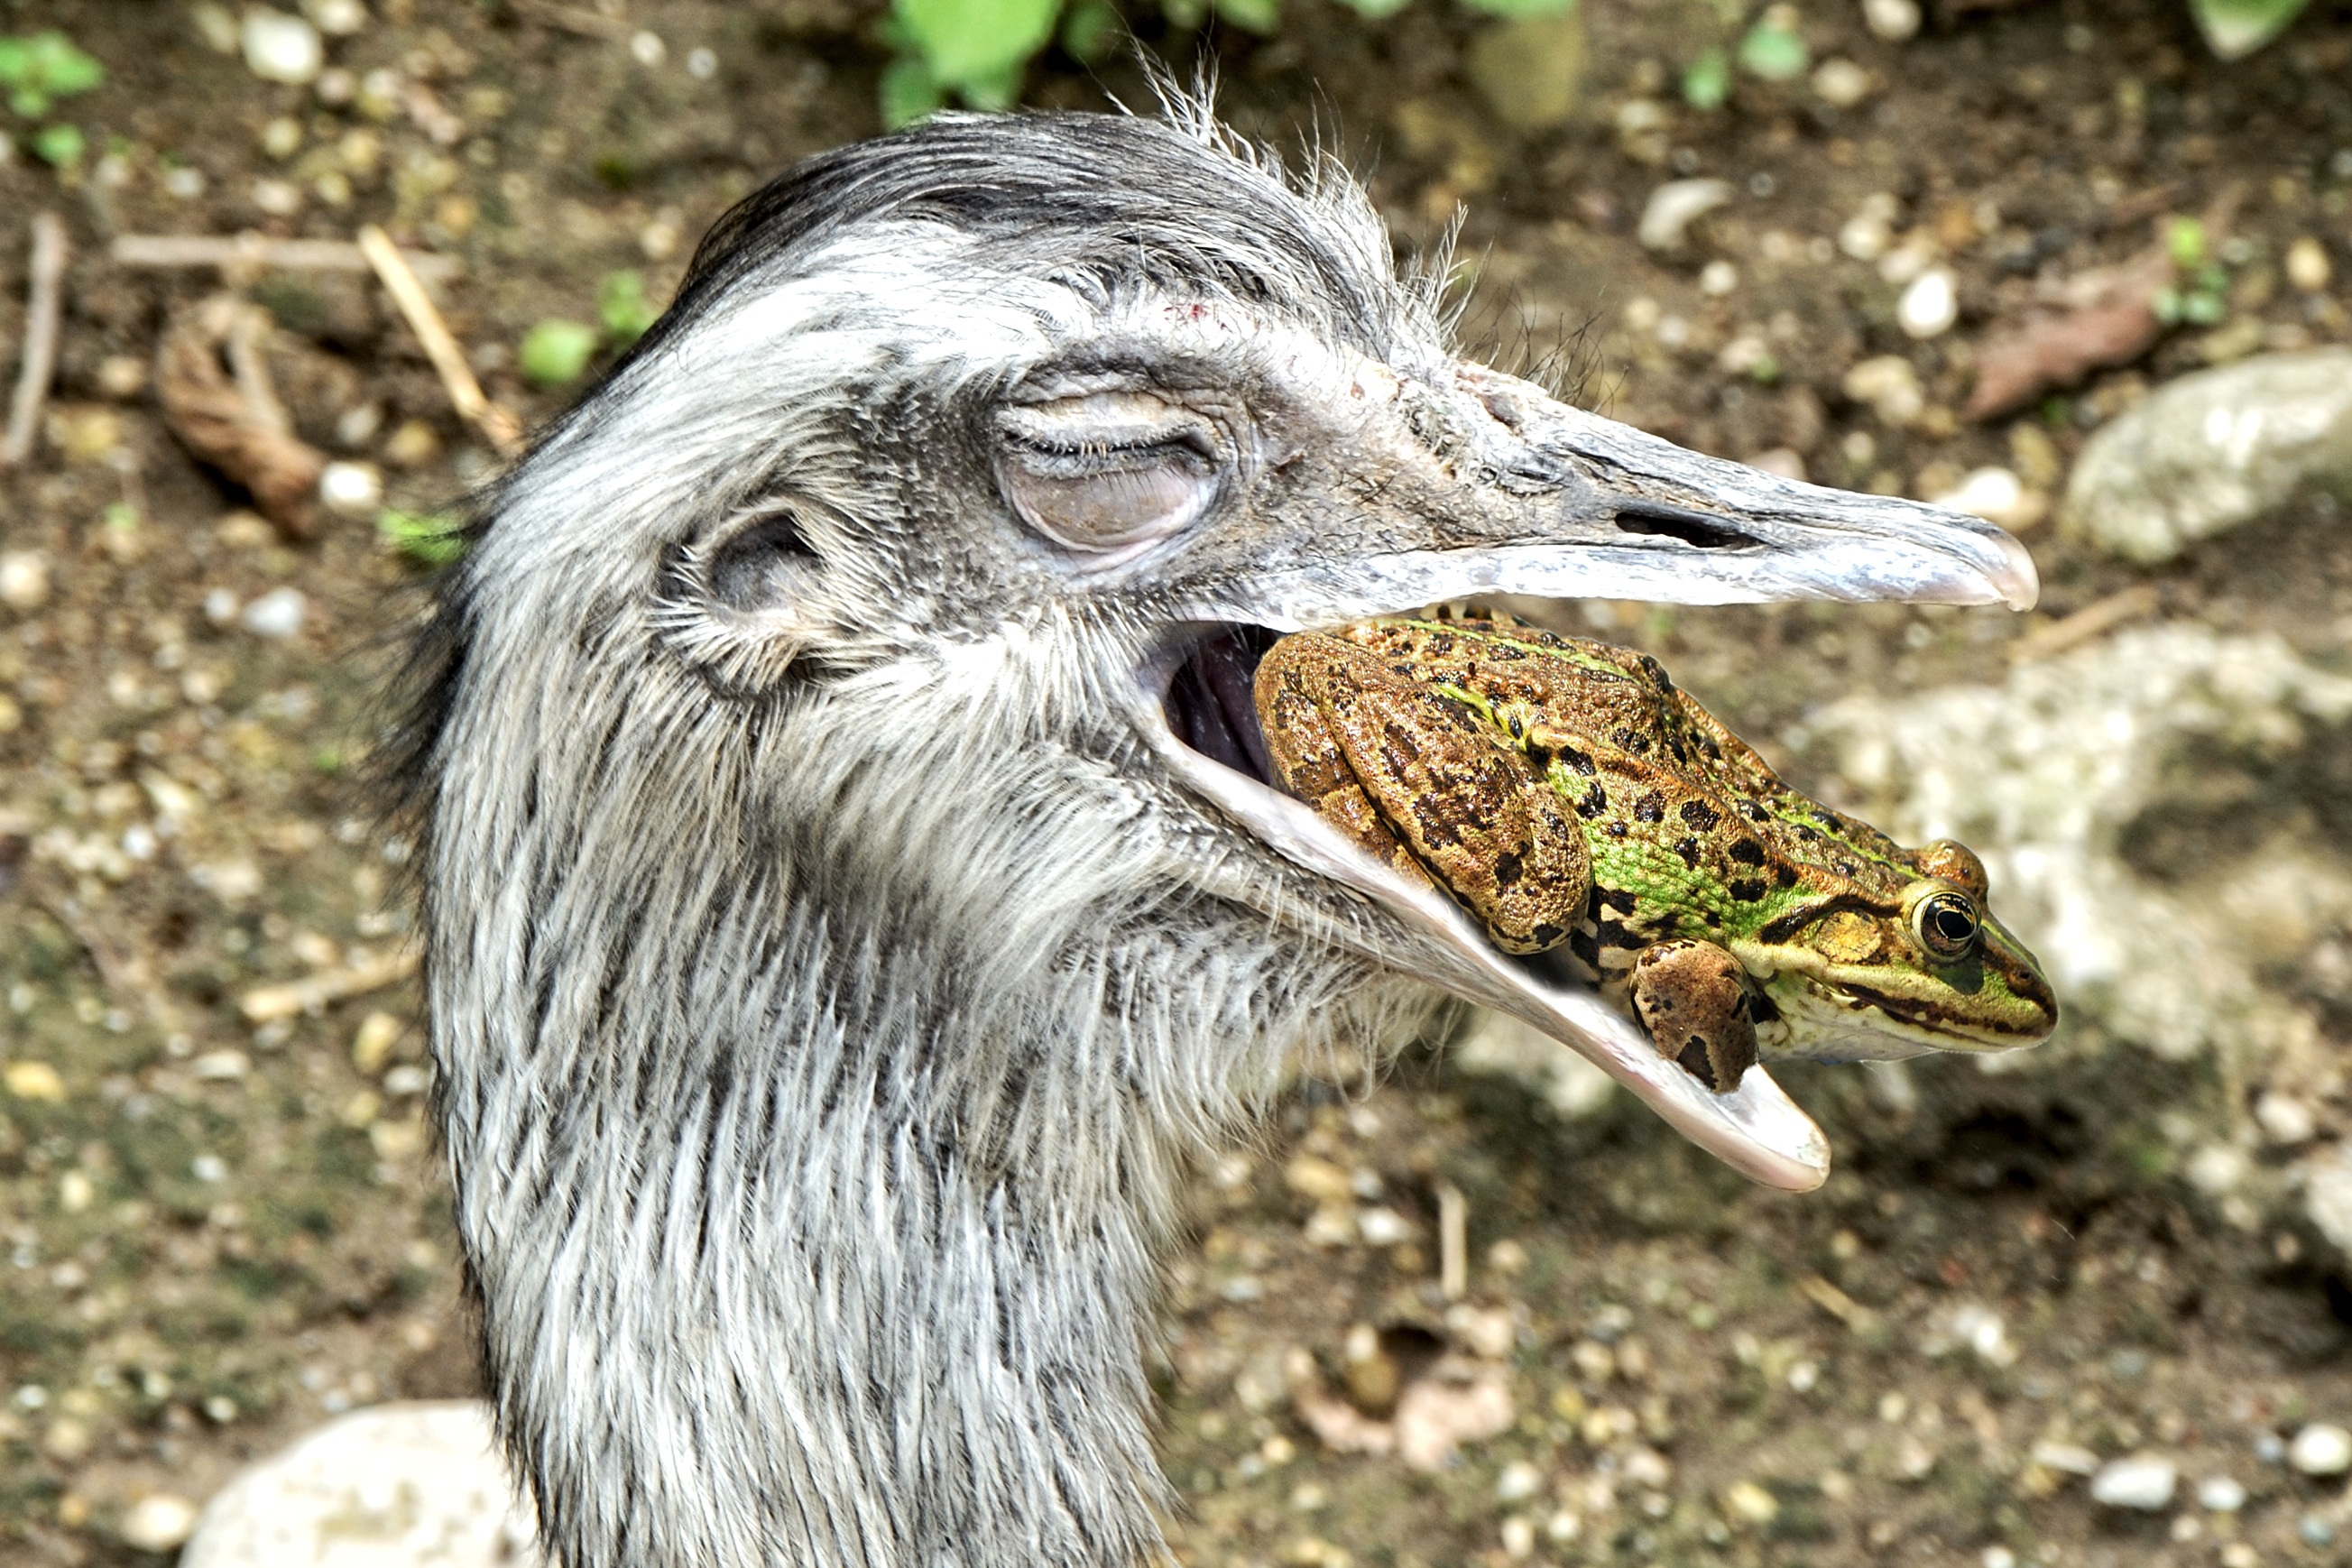
bird, wildlife, bouquet, portrait, food, beak, frog, close, eat, feather, fauna, close up, emu, neck, head, vertebrate, creature, bill, animal world, wildlife photography, animal portrait, flightless bird, bird portrait